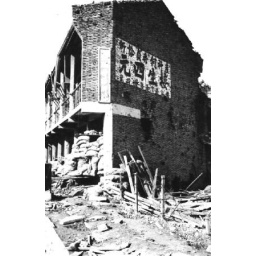
October 26, 1937 Full hit in the wall of a machine gun dug out.